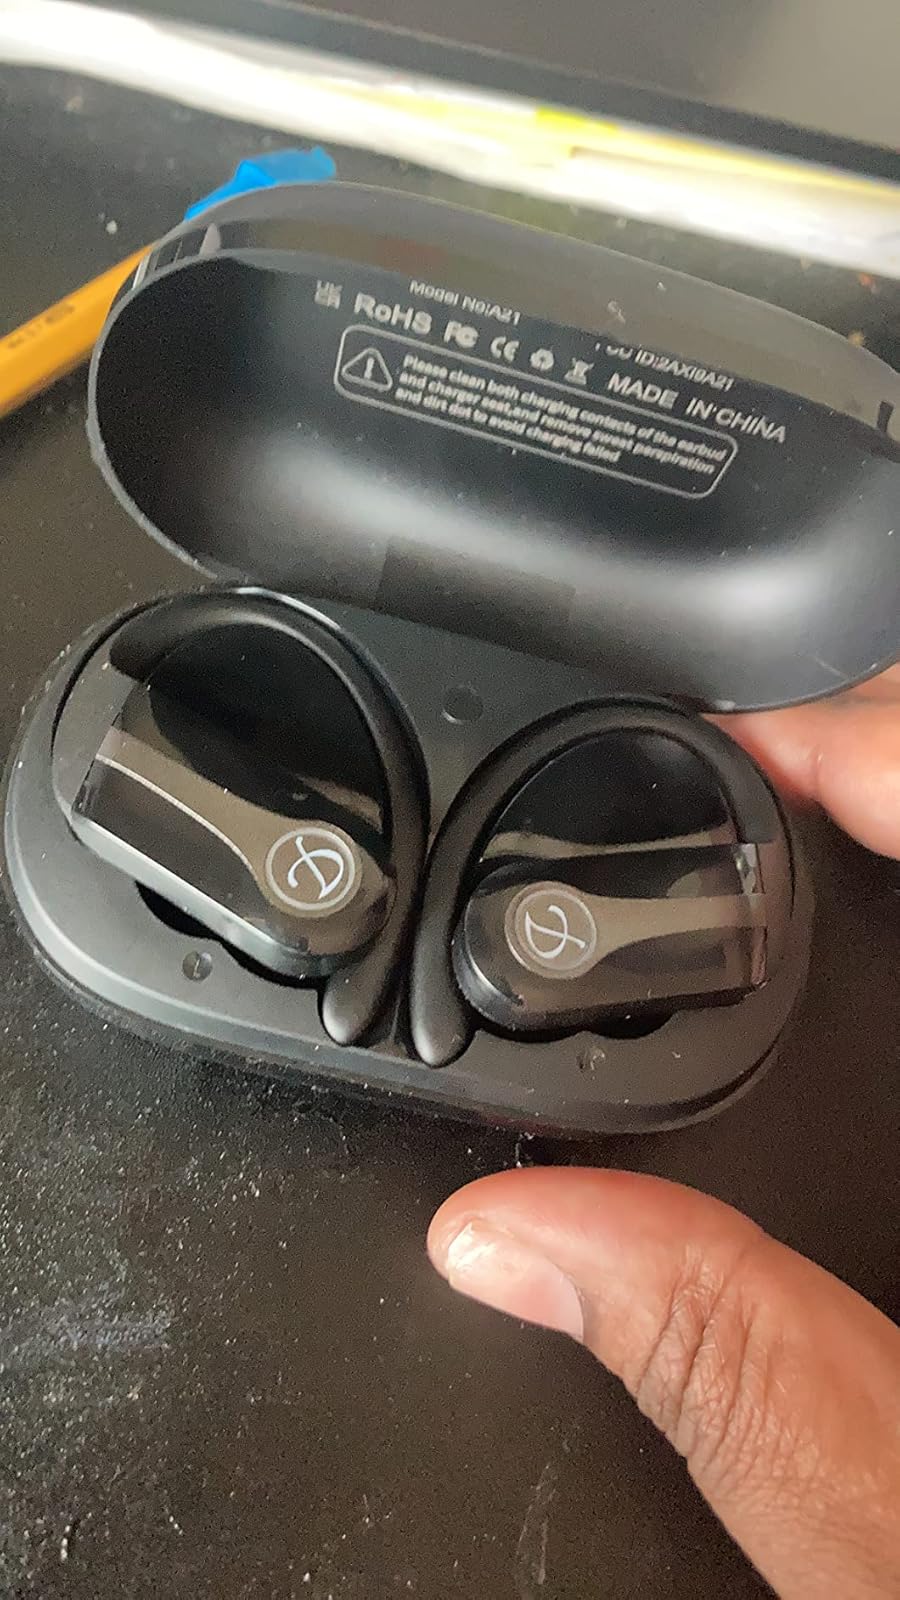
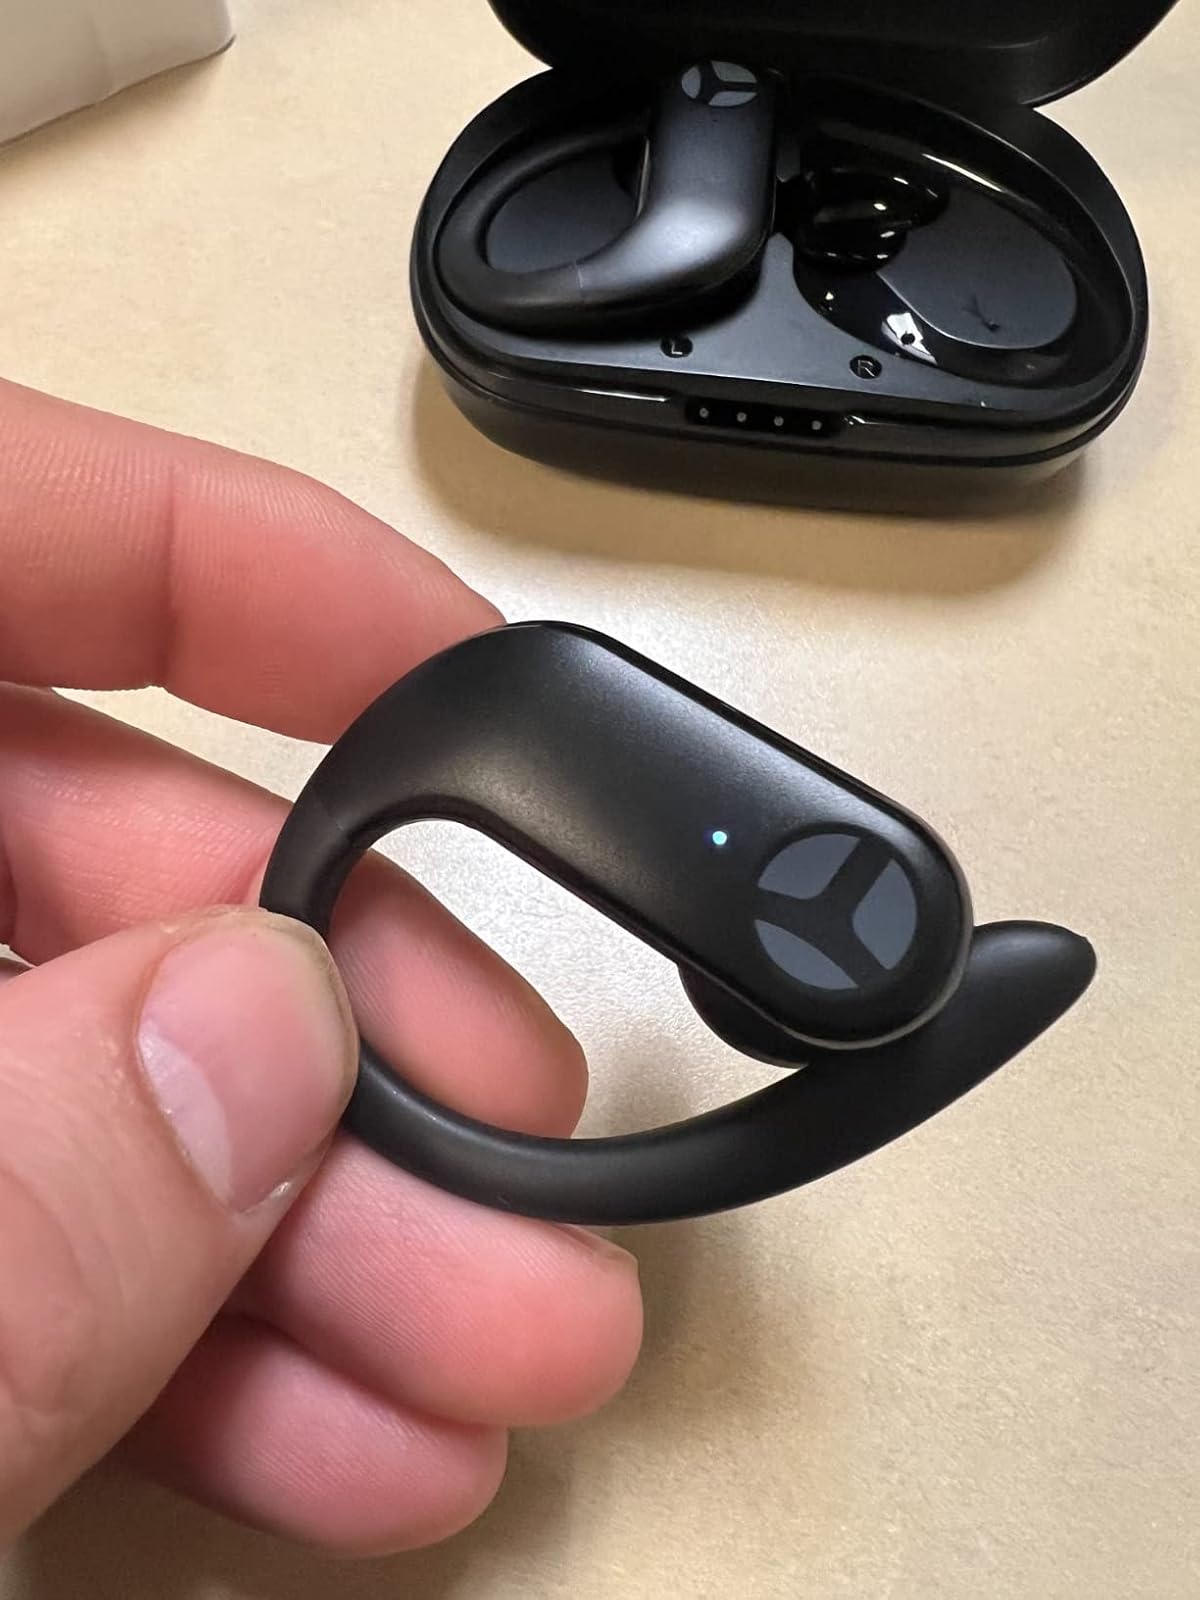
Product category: earbuds
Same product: no